English coffeehouses in the 17th and 18th centuries

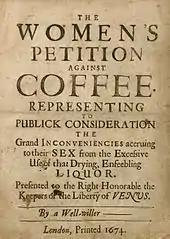
"Women's Petition Against Coffee", 1674.

Richard Steele and Joseph Addison's news publications, "The Spectator" and the "Tatler", were considered the most influential venue of print news that circulated in English coffeehouses. These journals were likely the most widely distributed sources of news and gossip within coffeehouses throughout the early half of the 18th century. Addison and Steele explicitly worked to reform the manners and morals of English society, accomplished through a veiled anecdotal critique of English society. As these anecdotal stories held underlying, rather than explicit, social critiques, "readers were persuaded, not coerced, into freely electing these standards of taste and behaviour as their own." Addison and Steele relied on coffeehouses for their source of news and gossip as well as their clientele, and then spread their news culture back into the coffeehouses as they relied on coffeehouses for their distribution. According to Bramah, the good standing of the press during the days in which Addison and Steele distributed "The Tatler" and "The Spectator" in English coffeehouses can be directly attributed to the popularity of the coffeehouse.